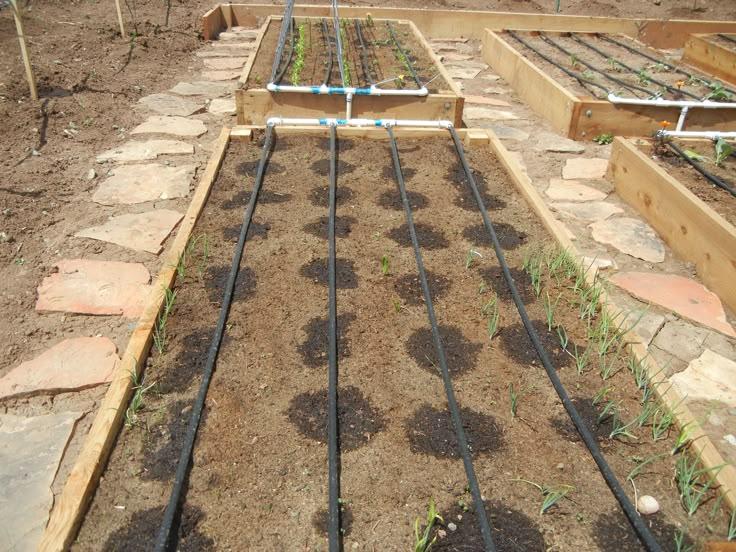
Huu ni mfumo wa umwagiliaji wa matone.Mfumo huu umewekwa ndani ya vitanda vilivyoinuliwa vya bustani,ambavyo husaidia katika udhibiti wa udongo na upatikanaji wa mimea.Kuna mistari nyeusi ya mabomba,na ya matone,iliyowekwa kando na safu za mimea,ikitoa maji moja kwa moja kwenye eneo la mizizi ya mmea.